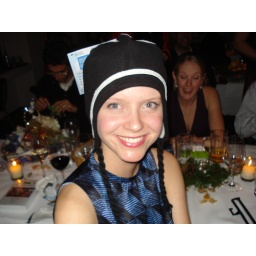
Emma looks cute in her brand new hat